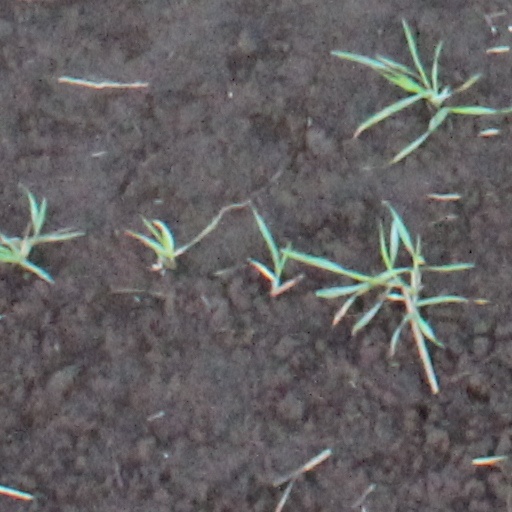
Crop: wheat